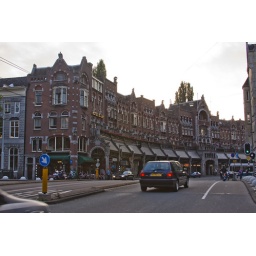
the entire strip of brown colored building is own by one person